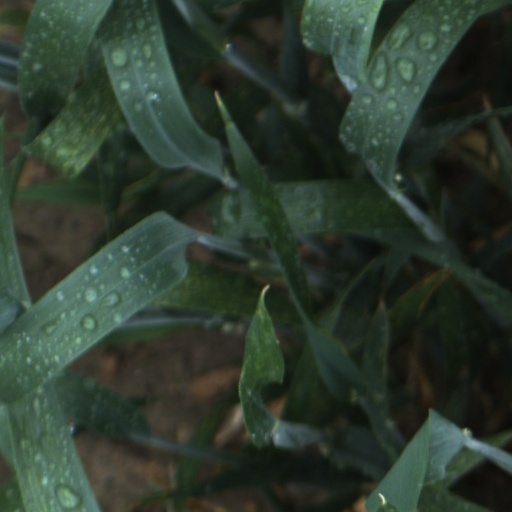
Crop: wheat